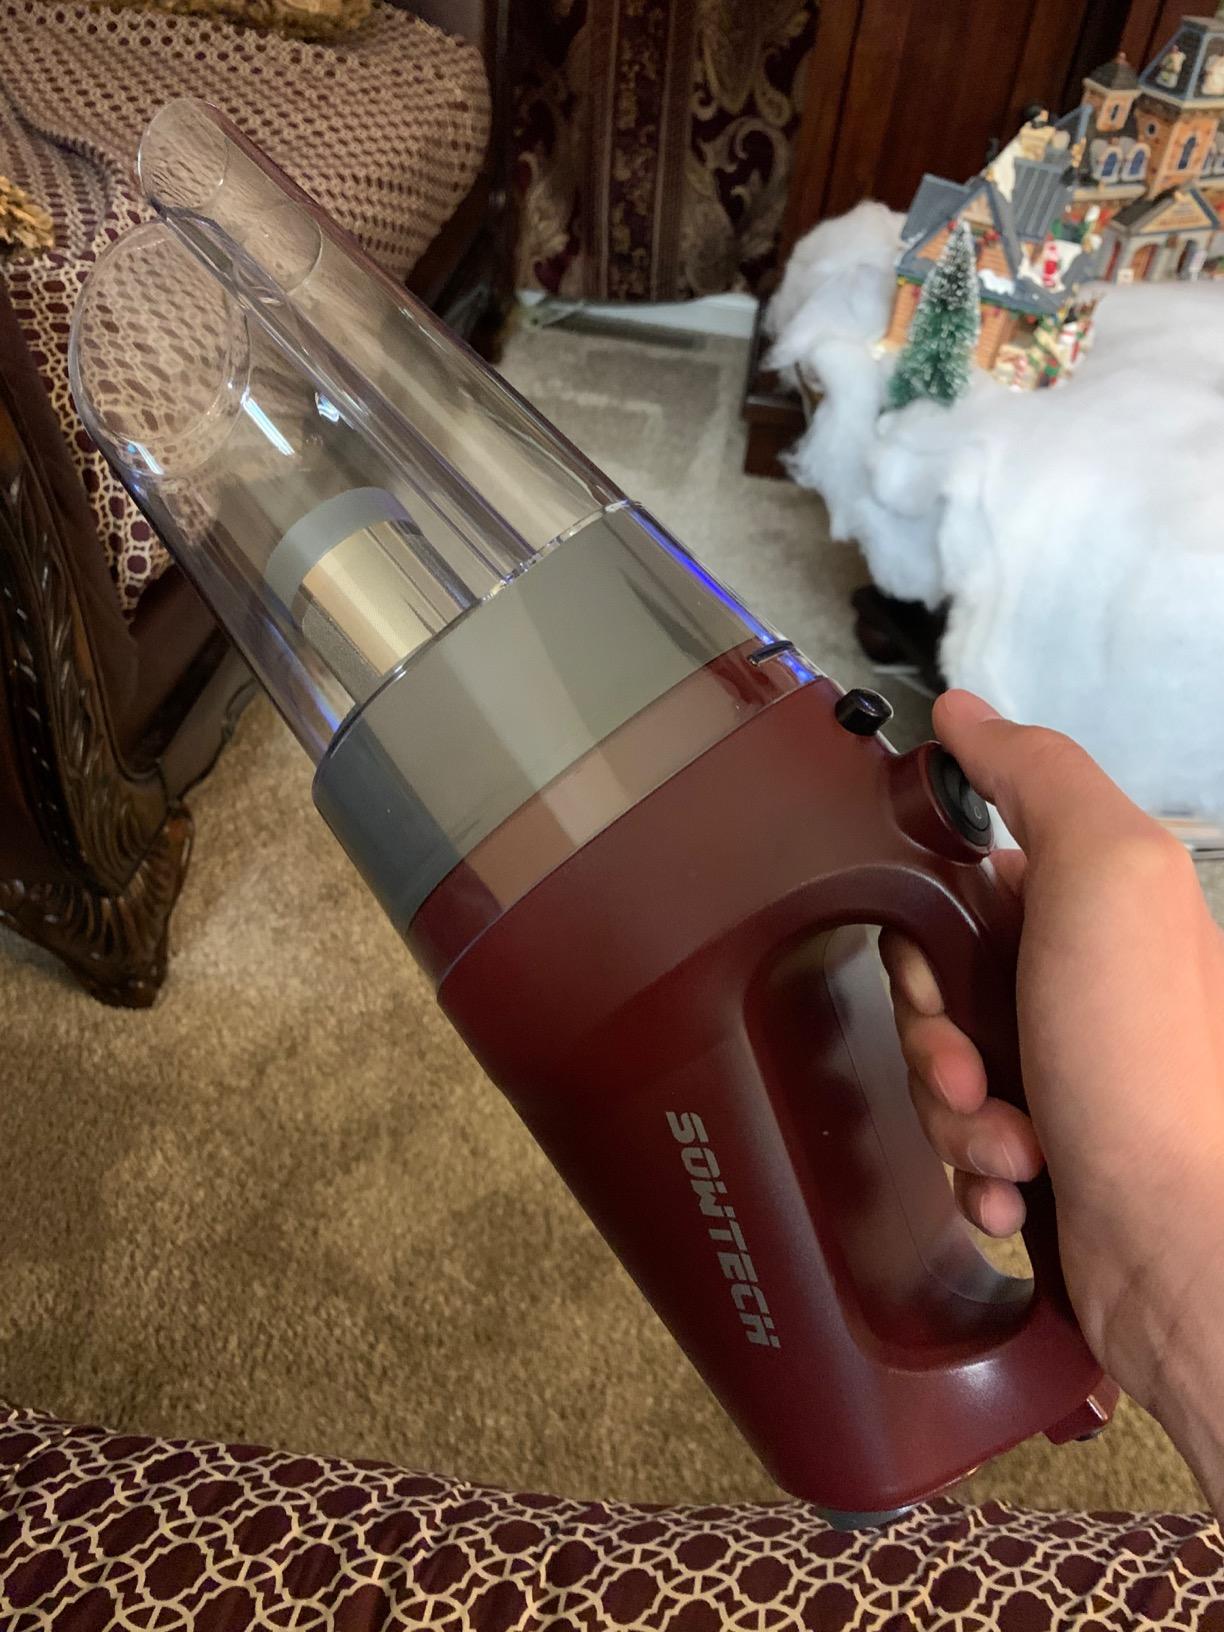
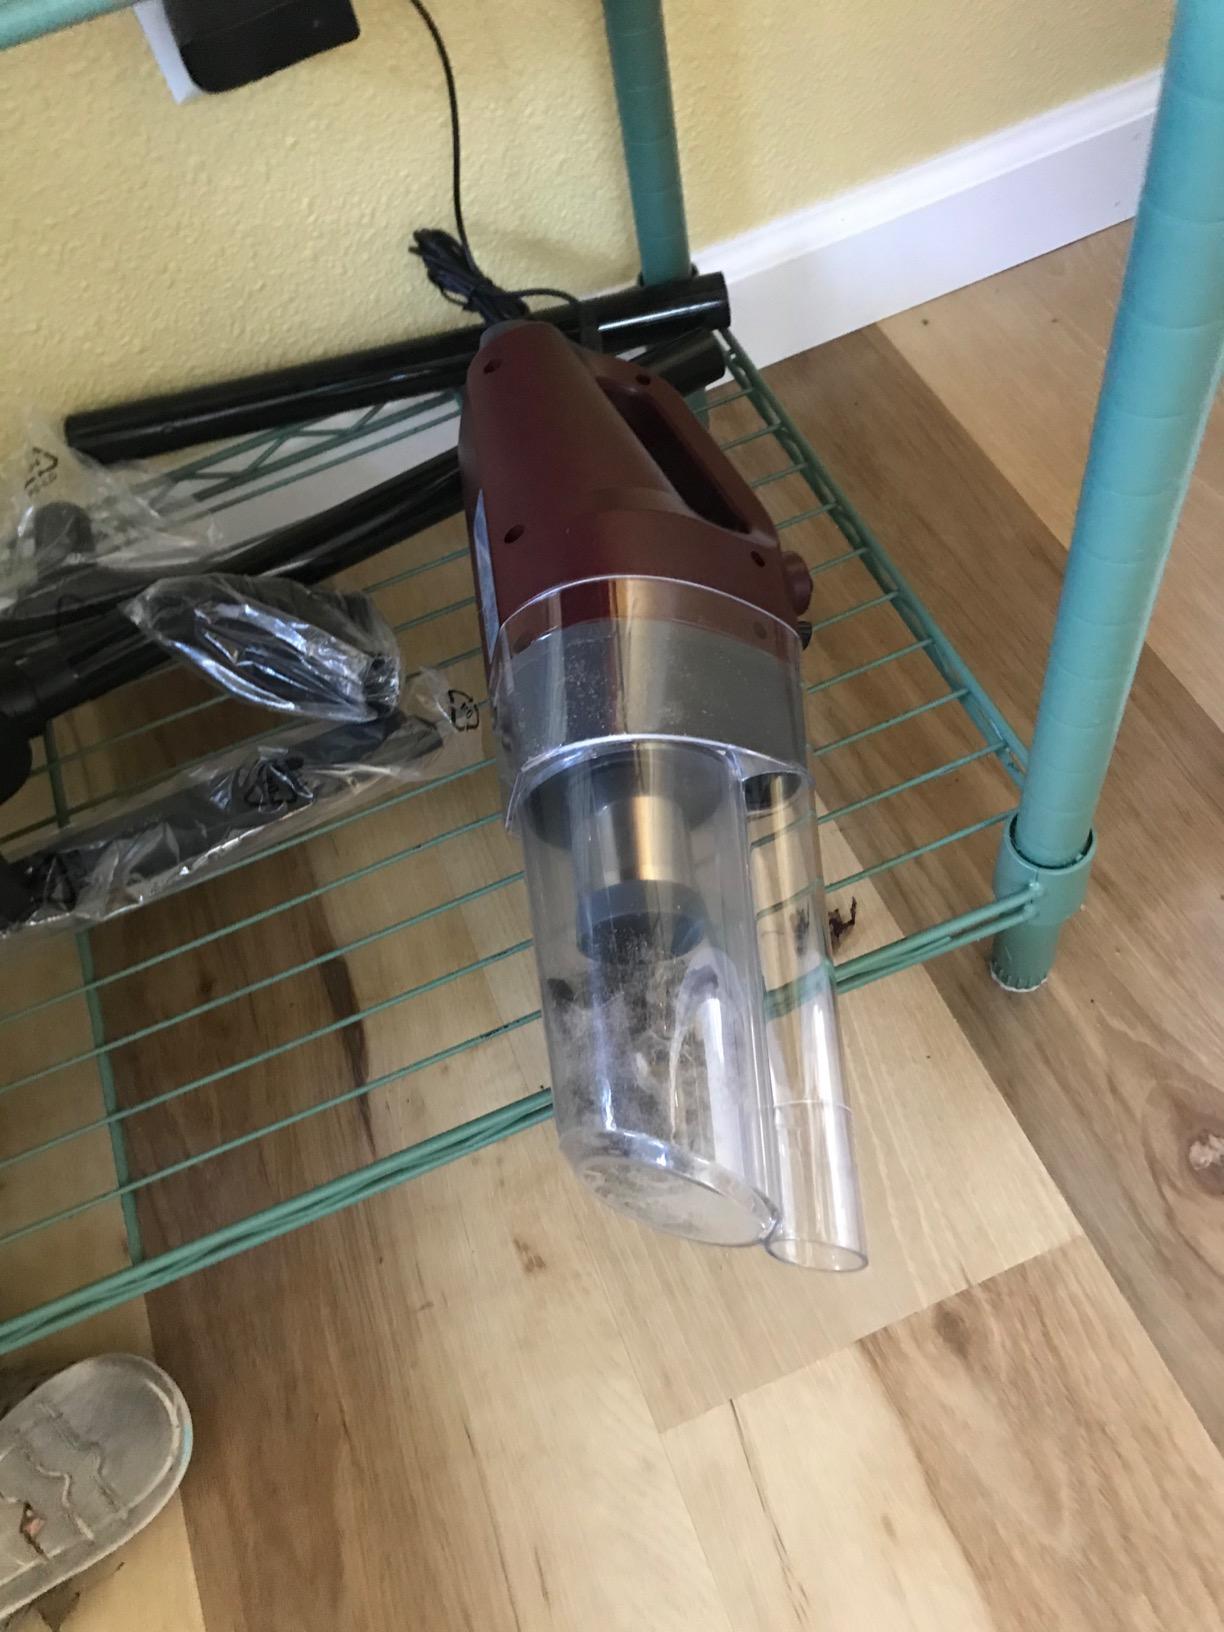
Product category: items_vacuum
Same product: yes